Coelbren y Beirdd

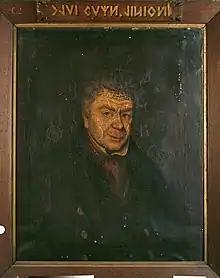
Painting of Dewi Wyn o Eifion (1784–1841) with the title written in Coelbren y Beirdd

The Coelbren y Beirdd (English: "Bards' lot") is a script created in the late eighteenth century by the Welsh antiquarian and literary forger Edward Williams, best known as Iolo Morganwg.